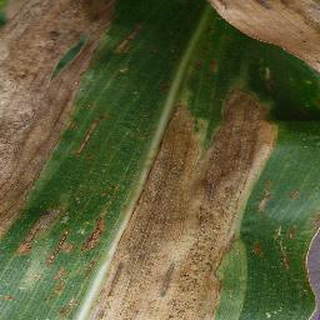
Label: corn_northern_leaf_blight